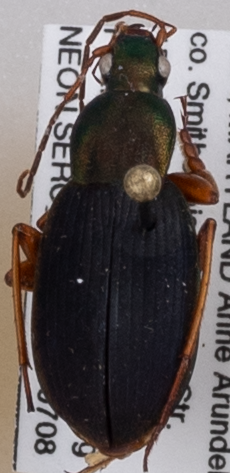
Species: Chlaenius aestivus
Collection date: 2021-07-08
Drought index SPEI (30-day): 1.084
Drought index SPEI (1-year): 2.09
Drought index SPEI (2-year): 1.498